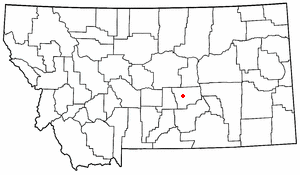
Roundup (Montana)
Roundups beliggenhed i Montana
Roundup er en amerikansk by og administrativt centrum for det amerikanske county Musselshell County, i staten Montana. I 2000 havde byen et indbyggertal på 1.931.